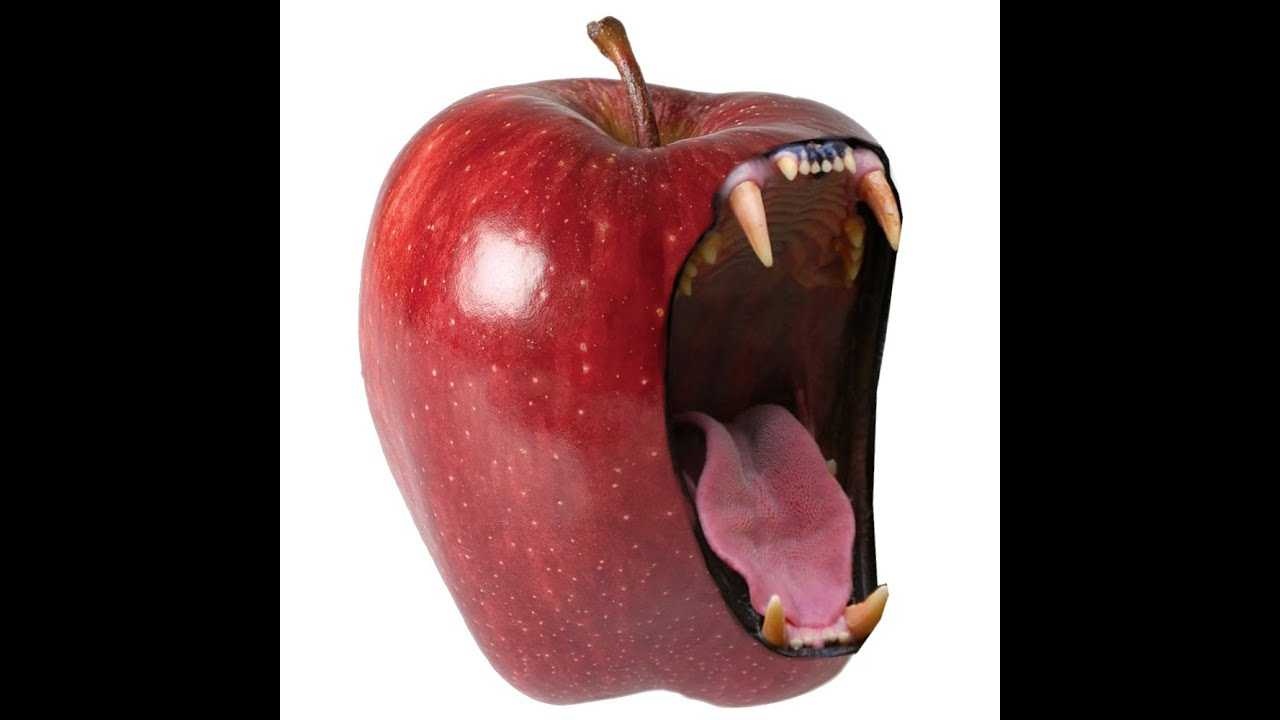
Label: Apple